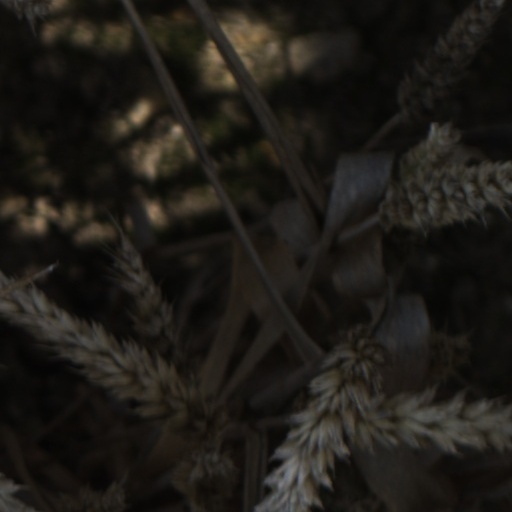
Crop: wheat